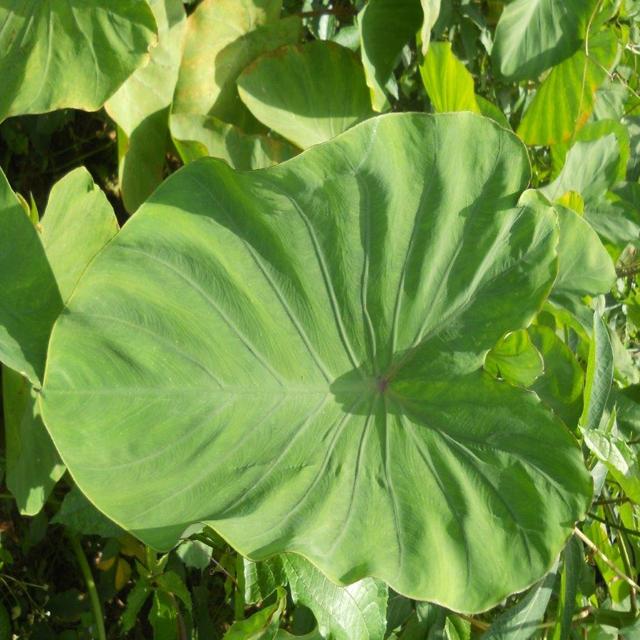
Label: Healthy